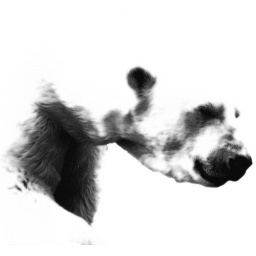
mecedes is the polar bear at edinburgh zoo. beautiful animal but depressing seeing her in her enclosure